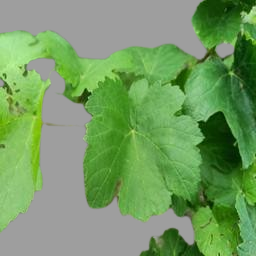
Label: Healthy Leaves